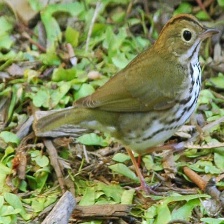
Species: OVENBIRD
Scientific name: SEIURUS AUROCAPILLA